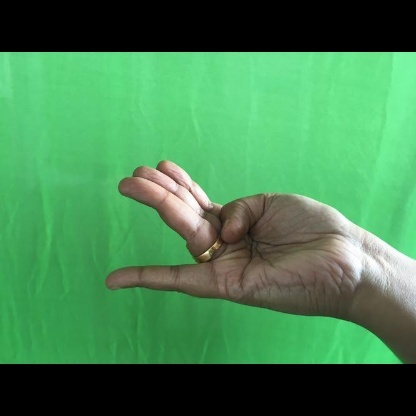
Mudra: Chaturam